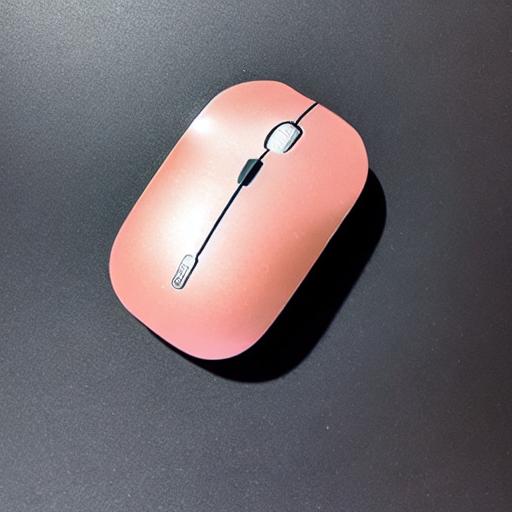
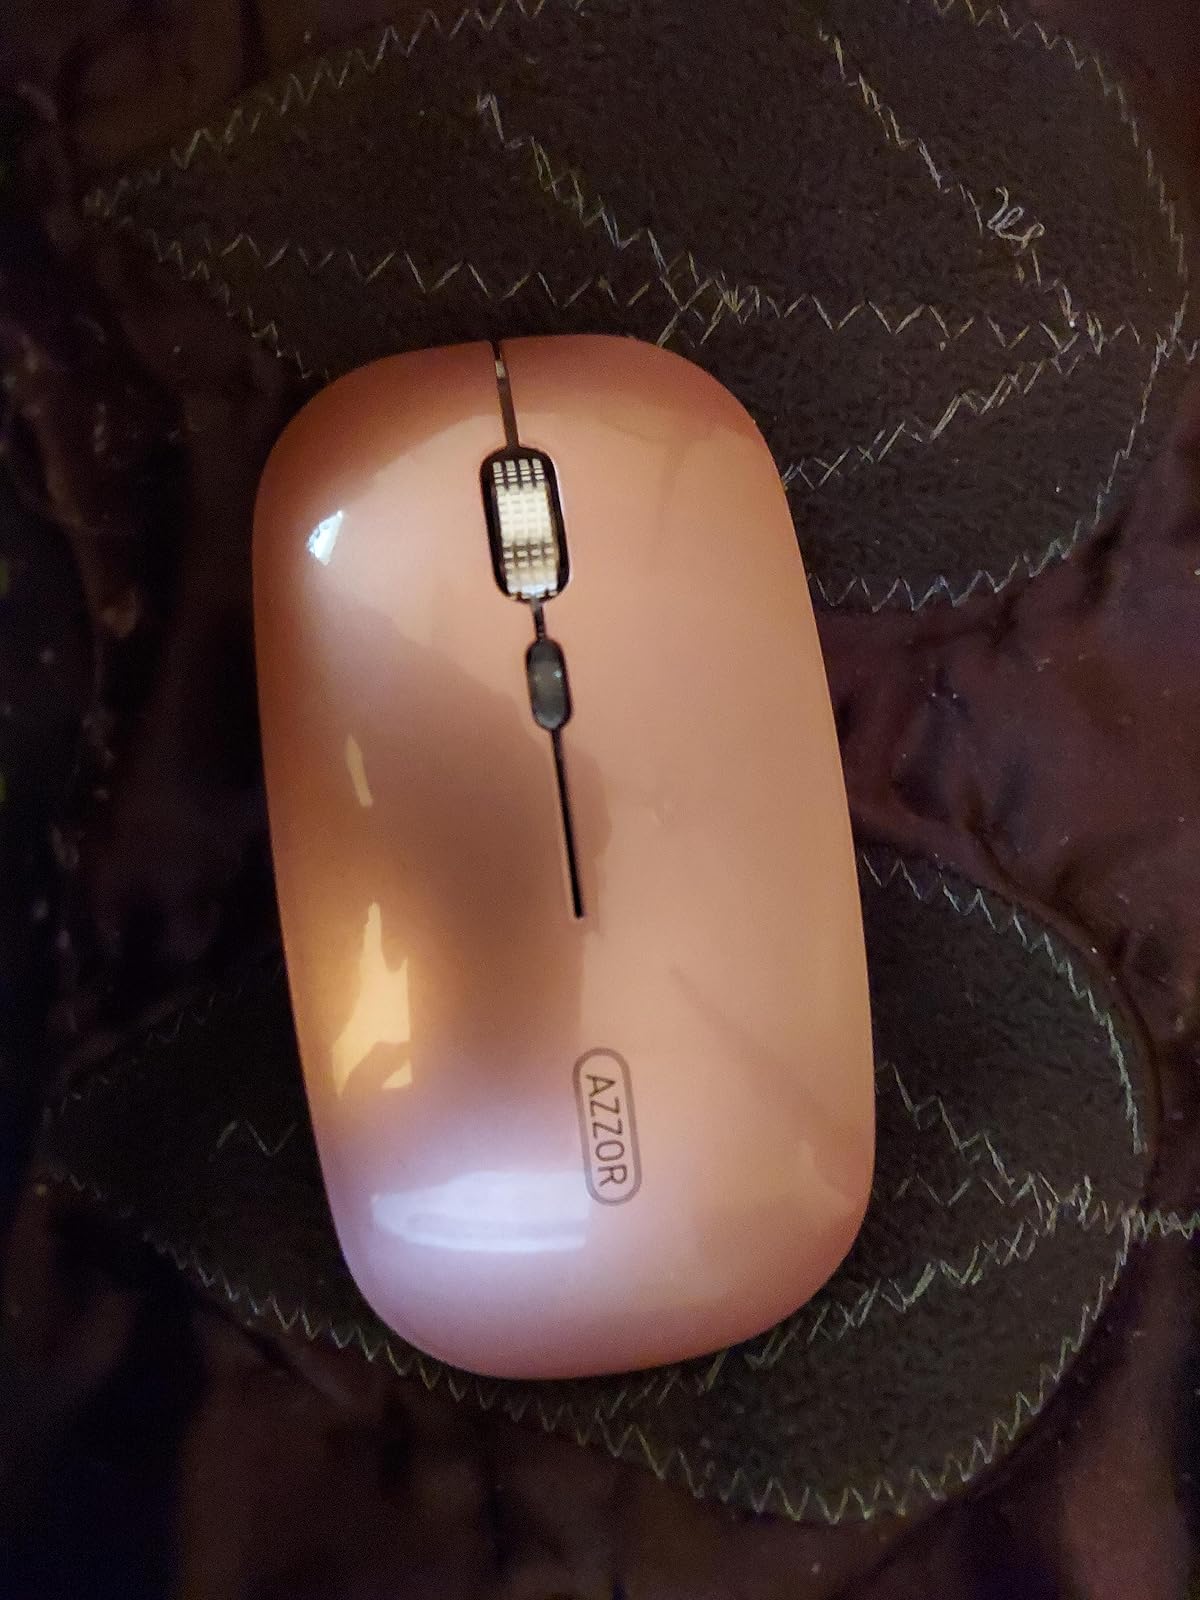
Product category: mouse
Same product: no